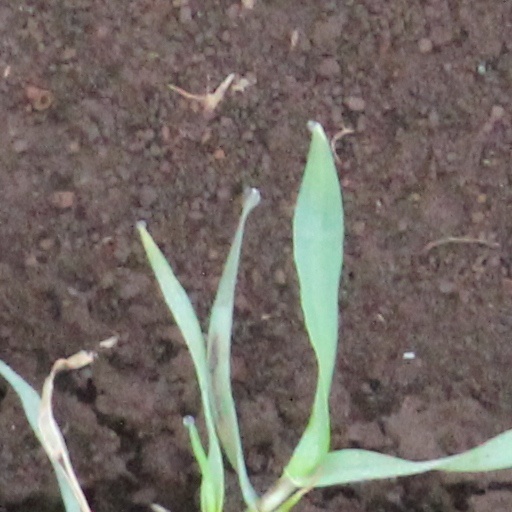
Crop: wheat